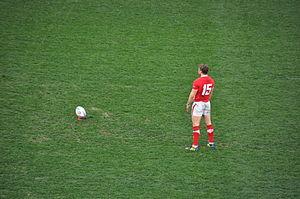
Stephen Leigh Halfpenny, né le 22 décembre 1988 à Swansea, est un joueur gallois de rugby à XV. Après avoir d'abord évolué comme ailier, il devient le titulaire au poste d'arrière d'une sélection galloise dont il porte le maillot depuis 2008. Avec celle-ci, il remporte le Grand Chelem lors du Tournoi 2012, puis remporte un nouveau titre lors de la saison suivante. C'est également un joueur des Lions, sélection de joueurs britanniques et irlandais, participant à deux tournées et trois tests. Avec cette sélection, il remporte la série face à l'Australie lors de la tournée 2013.